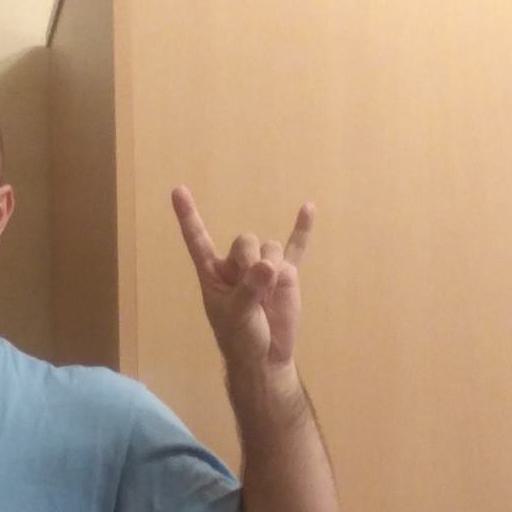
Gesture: rock